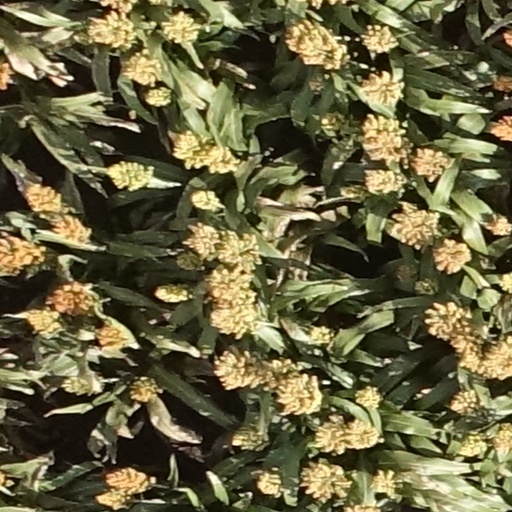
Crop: sorghum